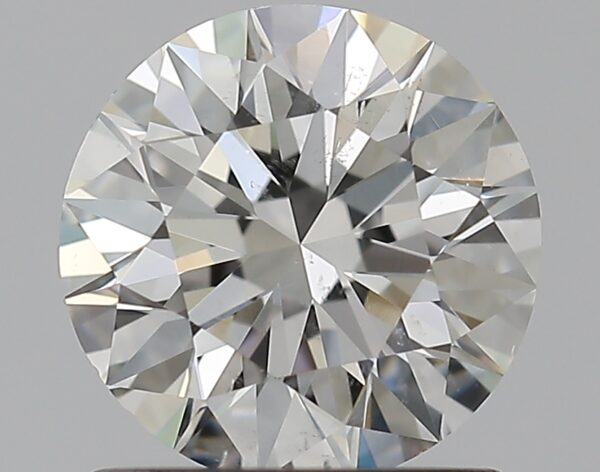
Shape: round
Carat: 1
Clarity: SI2
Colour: G
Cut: EX
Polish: EX
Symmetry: EX
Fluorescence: N
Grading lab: GIA
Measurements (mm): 6.39 x 6.43 x 4